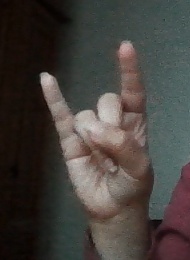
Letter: la